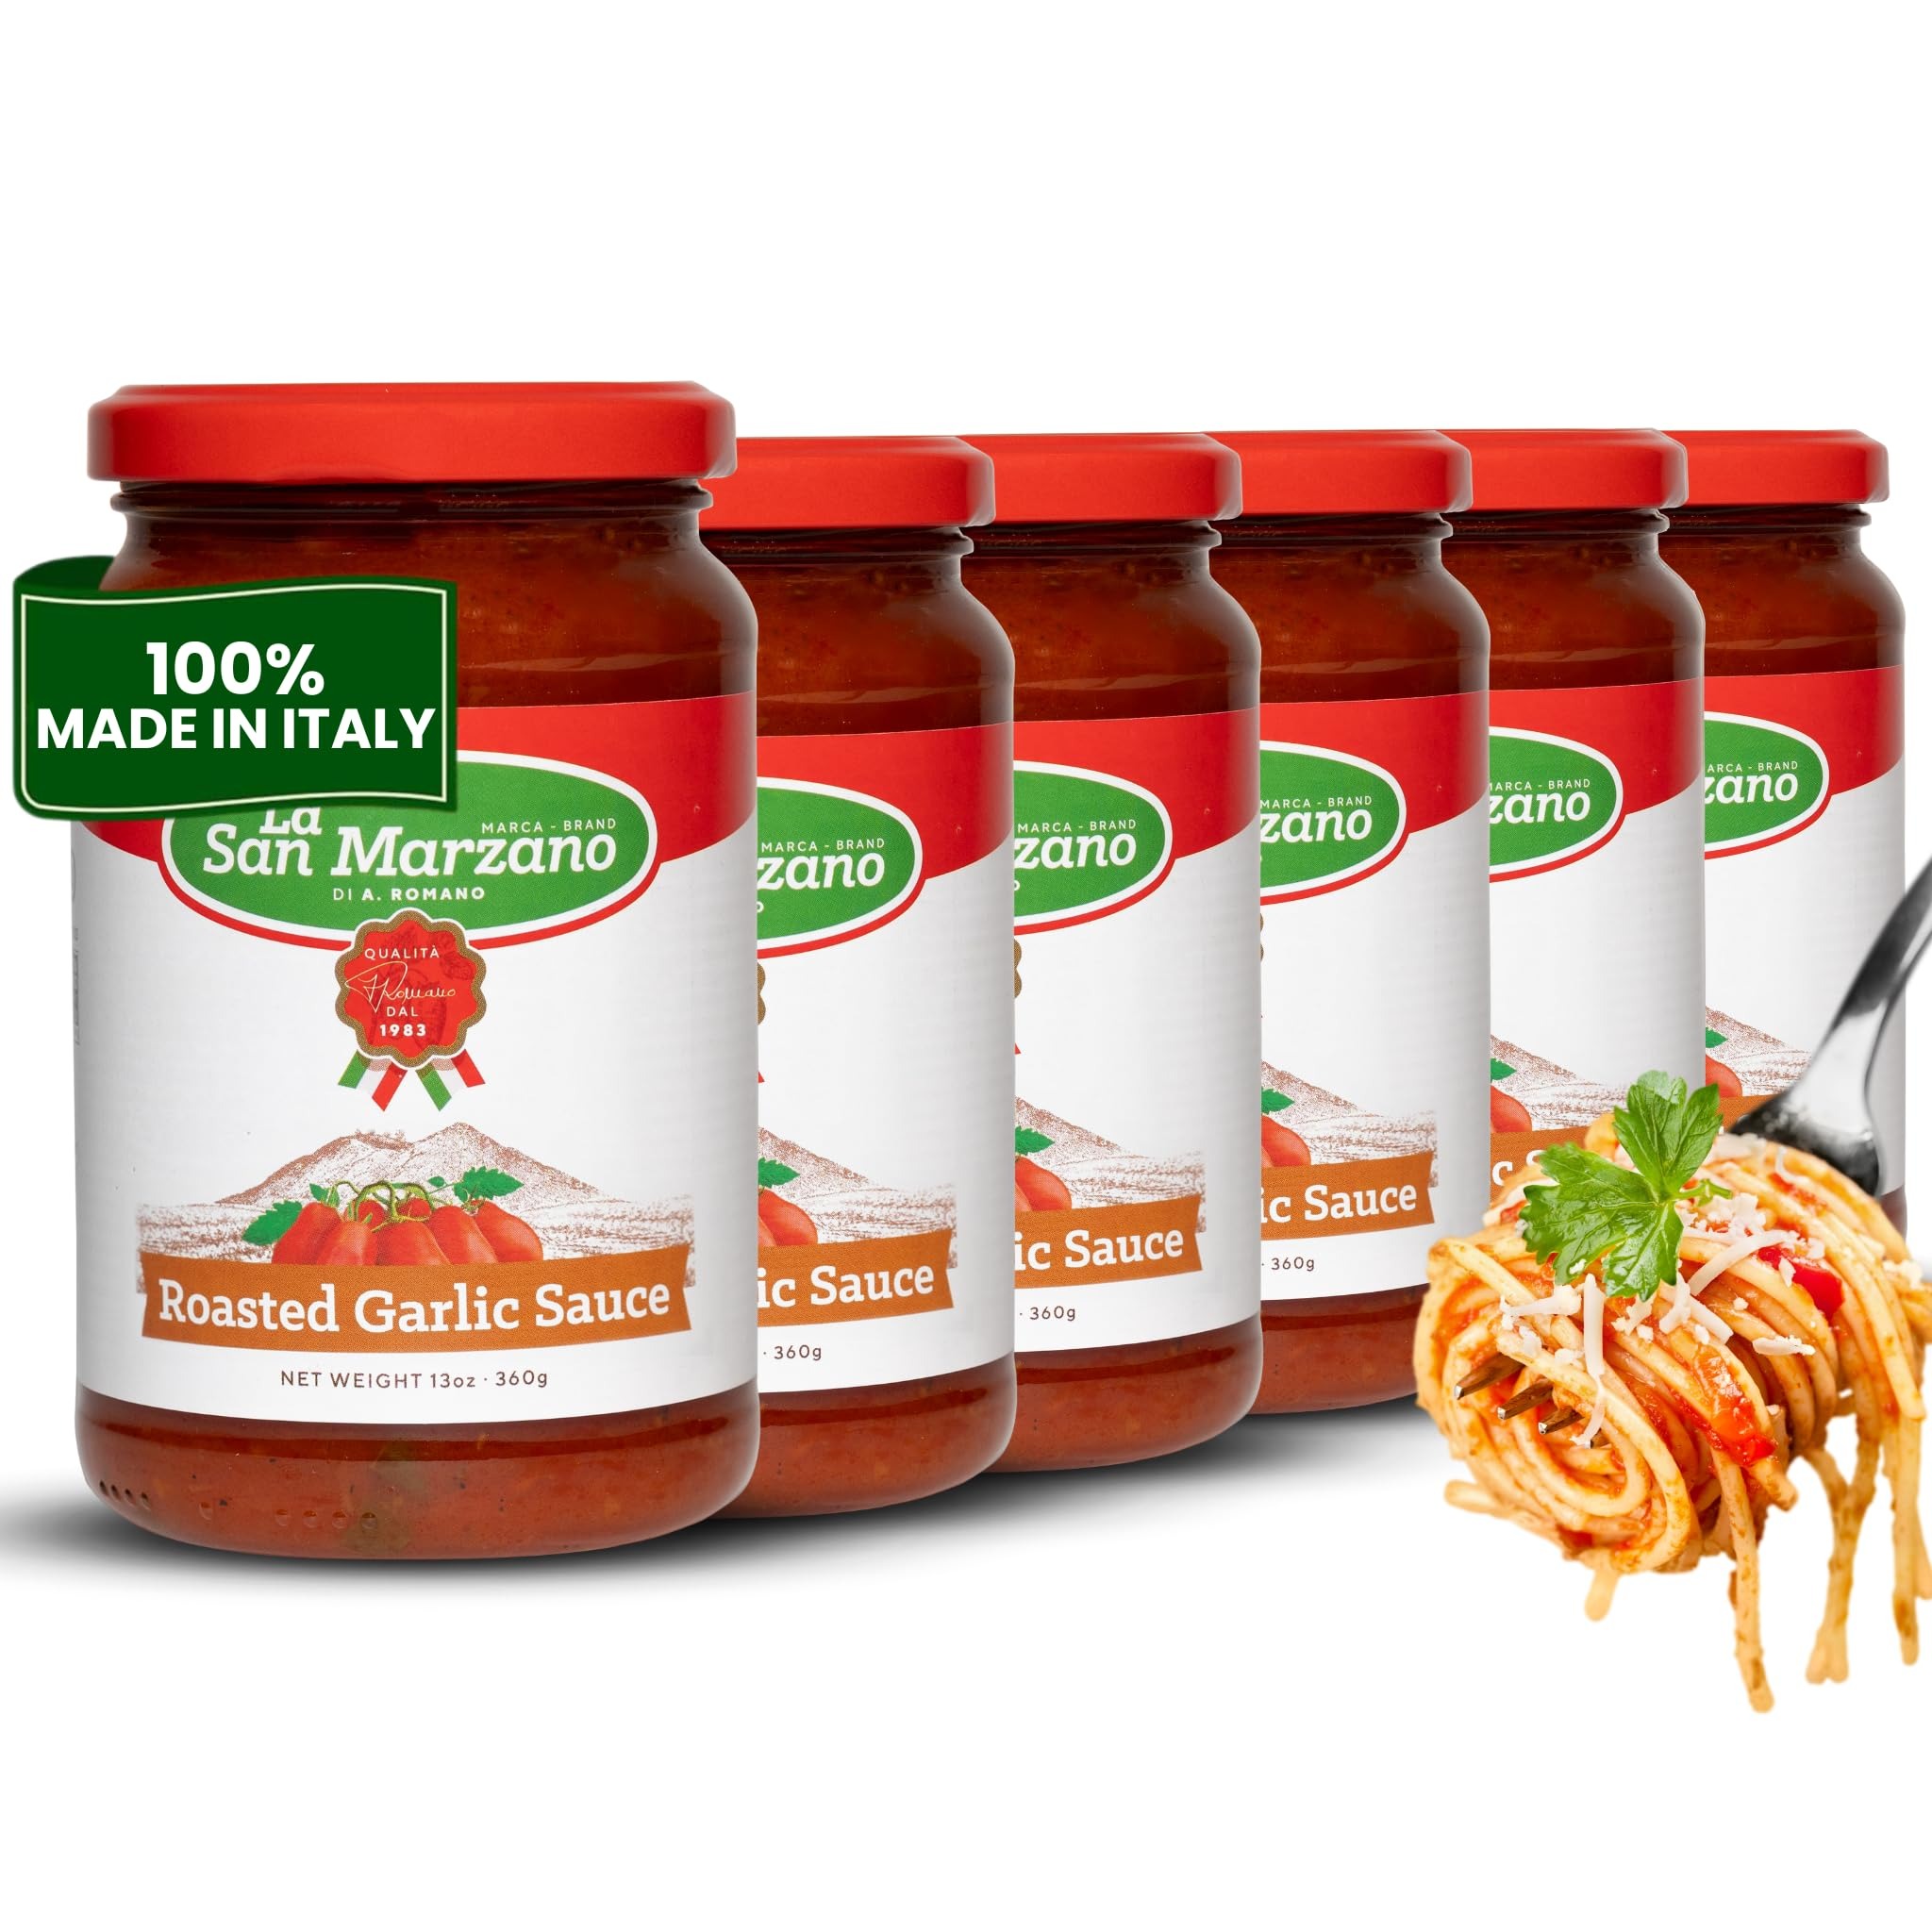
Item Name: La San Marzano Roasted Garlic Sauce, 13 oz, Pasta Sauce Made in Italy, All Purpose Tomato Premium Quality, All Natural, Mediterranean Diet, Non GMO, Vegan, Gluten Free
Bullet Point 1: IRRESISTIBLE ROASTED GARLIC FLAVOR: Elevate your dishes with our Roasted Garlic sauce, crafted from 100% Italian tomatoes and roasted garlic. This sauce brings a rich, savory taste to your meals. Try it in your favorite recipes for an authentic and delicious touch
Bullet Point 2: GRANDMA APPROVED: Fresh 100% Italian tomatoes, just like Grandma used to use. And yes, it's really as good as she said. Because when it comes to Italian cuisine, Grandma knows best.
Bullet Point 3: ONE SAUCE, ENDLESS POSSIBILITIES: Perfect as pizza sauce, pasta sauce, spaghetti sauce, tomato soup. This sauce works miracles in the kitchen. It’s not just a sauce, it’s a culinary superpower!
Bullet Point 4: STRAIGHT FROM ITALY WITH LOVE: Handcrafted in Italy and imported just for you. Because we care about you eating well. Experience authentic Italian flavor without leaving your home.
Bullet Point 5: DIET-FRIENDLY FOR EVERYONE: Made with non-GMO and 100% natural ingredients. Our Roasted Garlic Sauce is vegan, gluten free, and kosher. Choose the best for your health and your taste buds.
Product Description: Made with fresh Italian ingredients, La San Marzano's tomato sauces are second to none. Known as the perfect additional to pasta, meat, chicken, or fish La San Marzano's tomato sauces have been bringing families together for traditional home cooked meals since 1972. The variety pack includes 1 jar of Four Cheese sauce, 1 jar of Roasted Garlic sauce, and 1 jar of Vodka sauce. Each made with the freshest, 100% Italian ingredients to bring unparalleled flavor to any dish. Refrigerate after opening.
Value: 13.0
Unit: Fl Oz

Price: 34.9